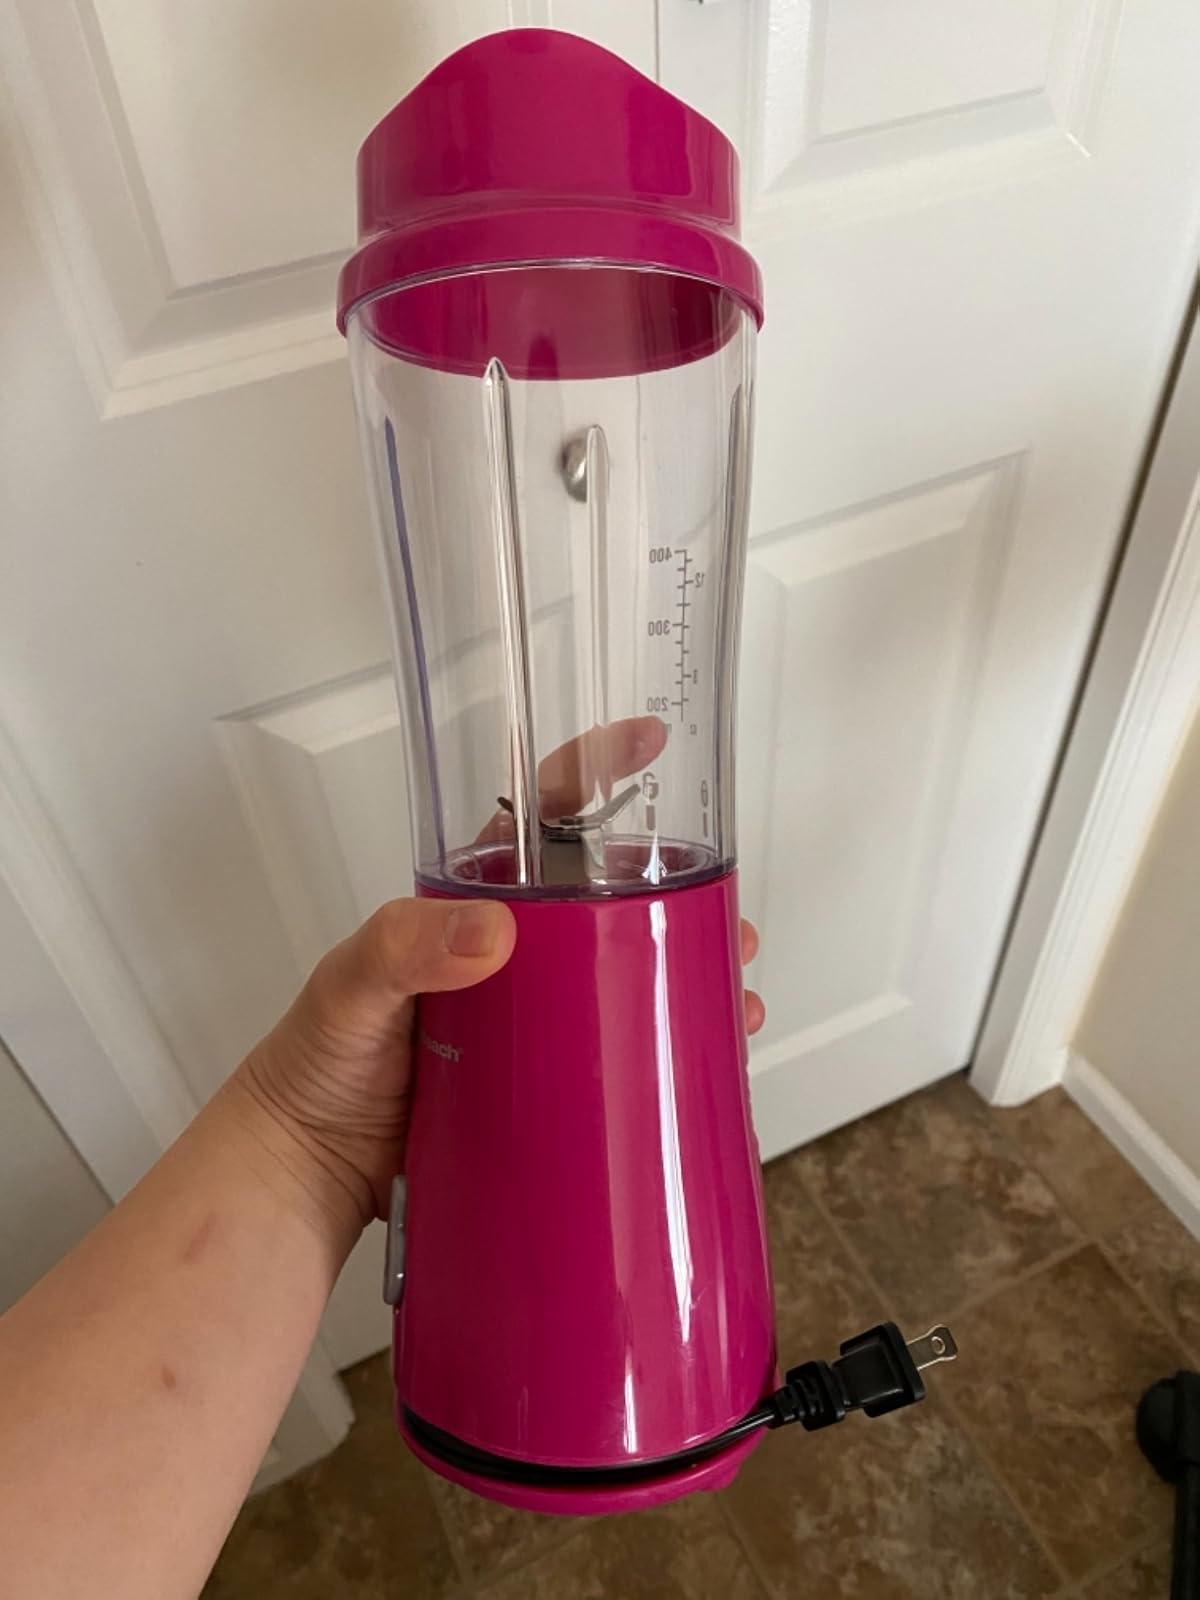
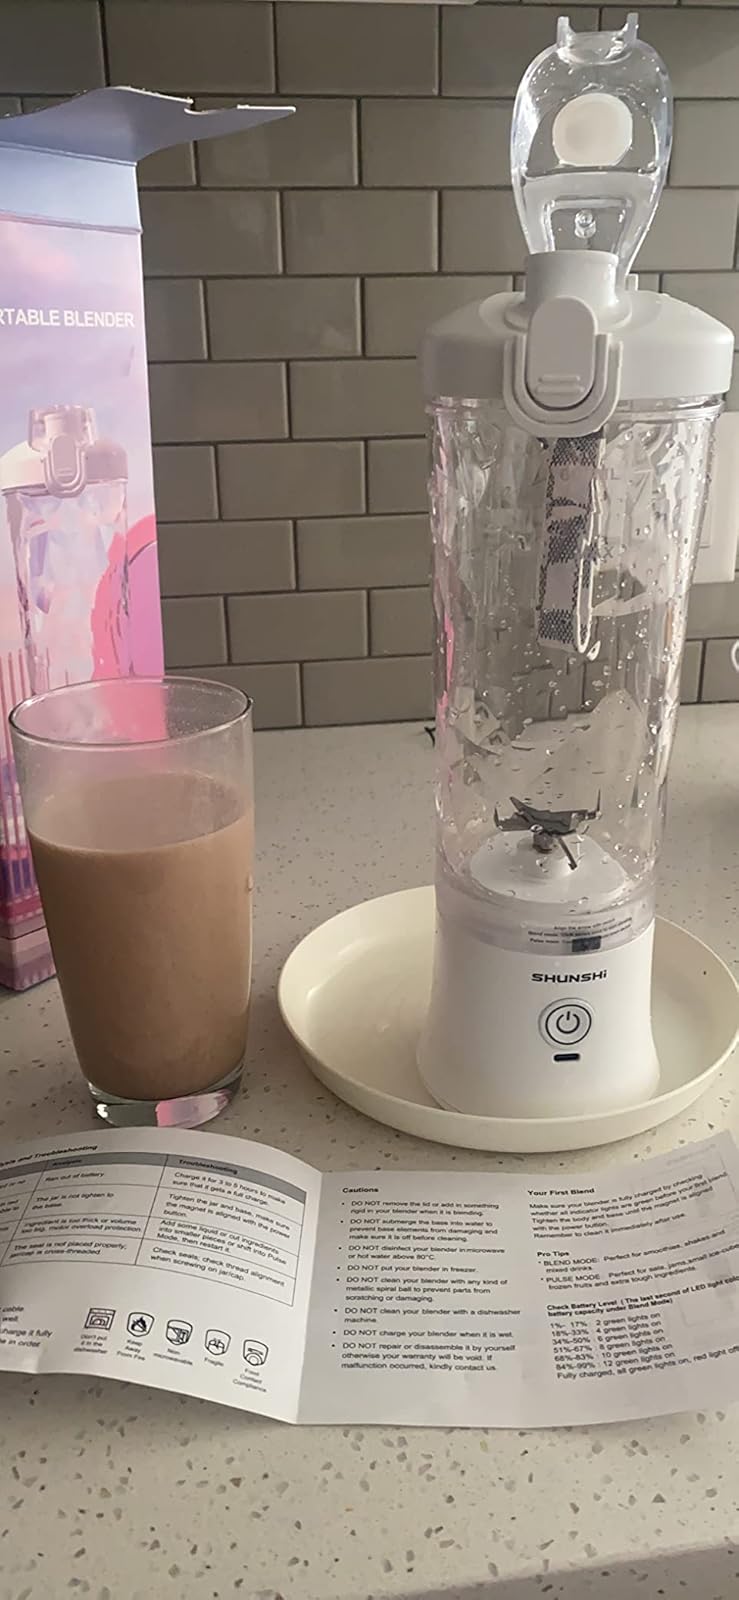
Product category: items_blender
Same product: no